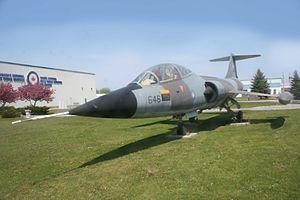
Le Canadair CF-104 Starfighter était une version produite sous licence au Canada de l'intercepteur supersonique américain Lockheed F-104 Starfighter. Produit par Canadair, il fut essentiellement employé comme chasseur-bombardier, bien qu'étant initialement conçu comme intercepteur. Il servit au sein de la Royal Canadian Air Force et plus tard des Forces armées canadiennes, avant d'être remplacé par le CF-18 Hornet.